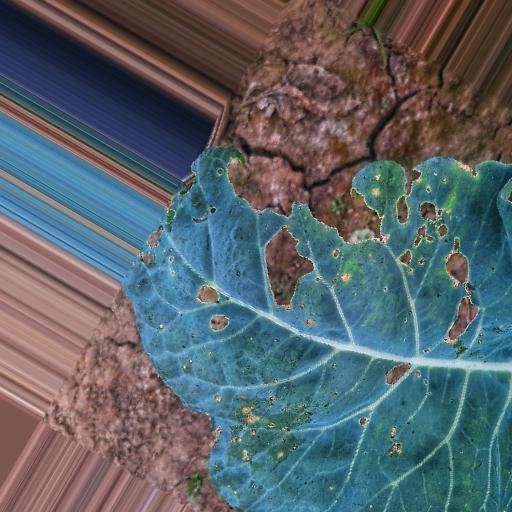
Label: Black Rot